Annelie Lotriet

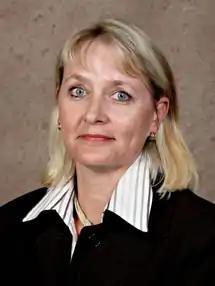
Lotriet in 2011

Annelie Lotriet (born 8 June 1960) is a South African politician who is currently serving as the Deputy Speaker of the National Assembly of South Africa since June 2024. She has served in the Official Opposition Shadow Cabinet since she joined the National Assembly in 2009. She is also a Deputy Chairperson of the Democratic Alliance (DA) Federal Council.